Fencepost limestone

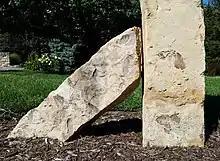
Shellrock bed leaner: many shellsFencepost bed post: fewer shells

Based on the consistency of the structures and fossils above and below the Fencepost bed, the general depositional environment of the Fencepost is considered to be the same as both the Fairport Chalk above and the Pfeiffer Shale below. In fact it has been commented that bed does not really mark any real, overall change in species or environmental patterns.